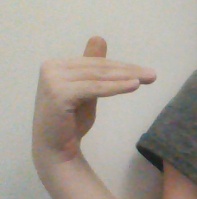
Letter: khaa